Forbes Burnham

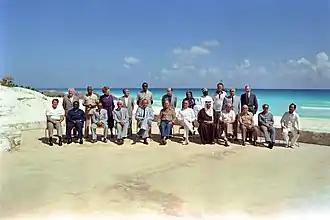
Heads of state at the 1981 Cancun Summit. Burnham is fifth from the left in the back row.

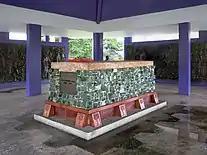
Tomb of President Forbes Burnham

In 1980 the constitution was changed to make the presidency an executive post; until this time the post had been held by Arthur Chung in a ceremonial head-of-state role. Burnham won election as president that year, winning 76% of the vote to 20% for Jagan in the official results. International Observers protested that Indo-Guyanese voters were prevented from voting in several polling locations, and there were widespread accusations of electoral fraud. The executive president was granted the powers to dissolve Parliament at will, veto legislation, and to appoint or dismiss almost all senior members of government.